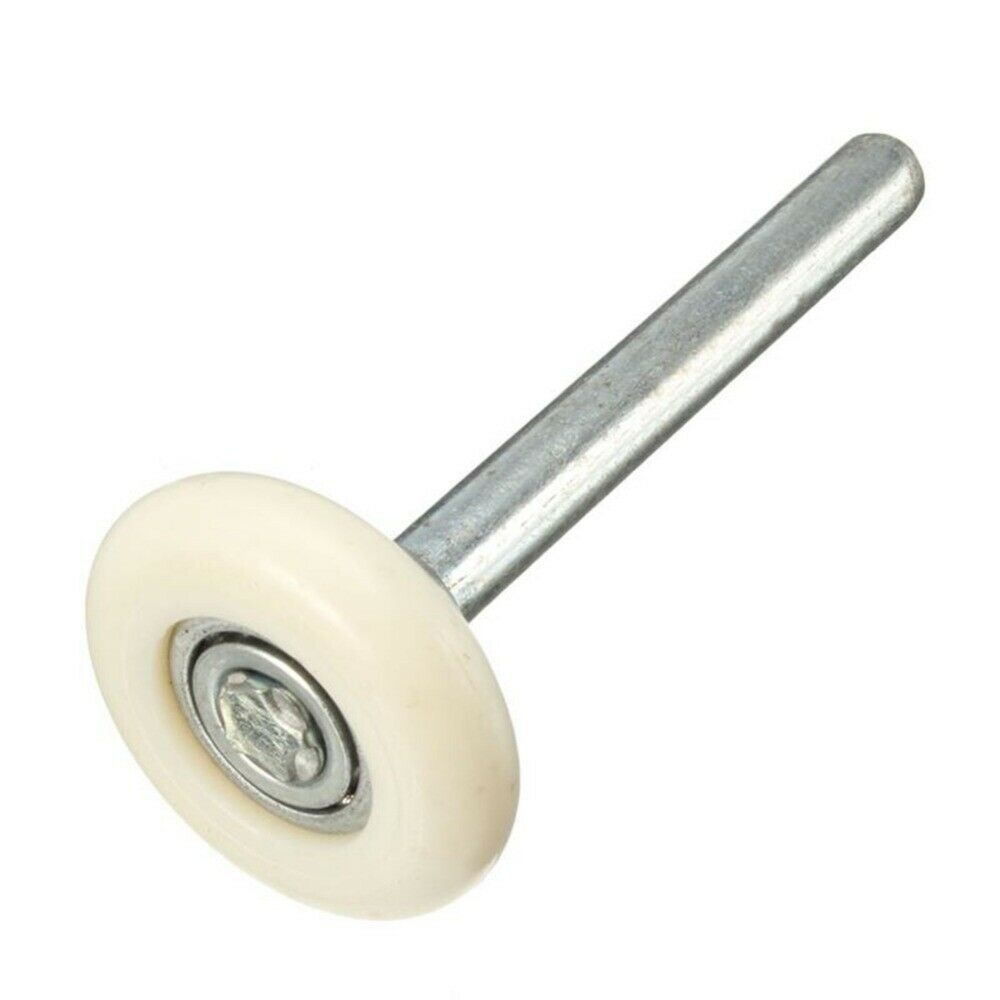
10PCS 45mm B&D Nylon Garage Door Roller Wheels
Brand: Smart Home
Description B&D produce a range of nylon wheels that turn via ball bearing, which allow the garage door smoother, quieter movement. A lot of cheap, nasty nylon roller wheels operate on a fixed wheel axle, which caused rigid movement making your garage door creak loudly. The B&D ball bearing wheel will also help lengthen the lifespan of your garage door. Specification Axle Type - 11 ball bearings (45mm diameter) Application - Use for industry standard 2" residential garage door track Shaft Length - 120mm (4.72") Shaft Diameter - 11mm (7/16") Load Rating - Approx. 34kg (75lbs) per roller Expected Life - 15,000 cycles on a 3.65m (12') high door (cycle – one complete open and complete close) Package 10x 45mm Nylon Roller Wheels Installation Instructions
Category: Hardware > Building Materials > Doors > Garage Doors > Sectional Garage Doors